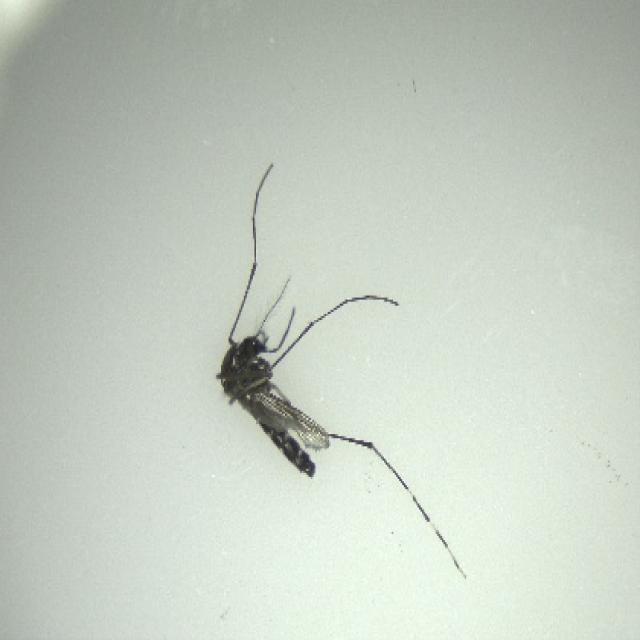
Species: aedes_albopictus